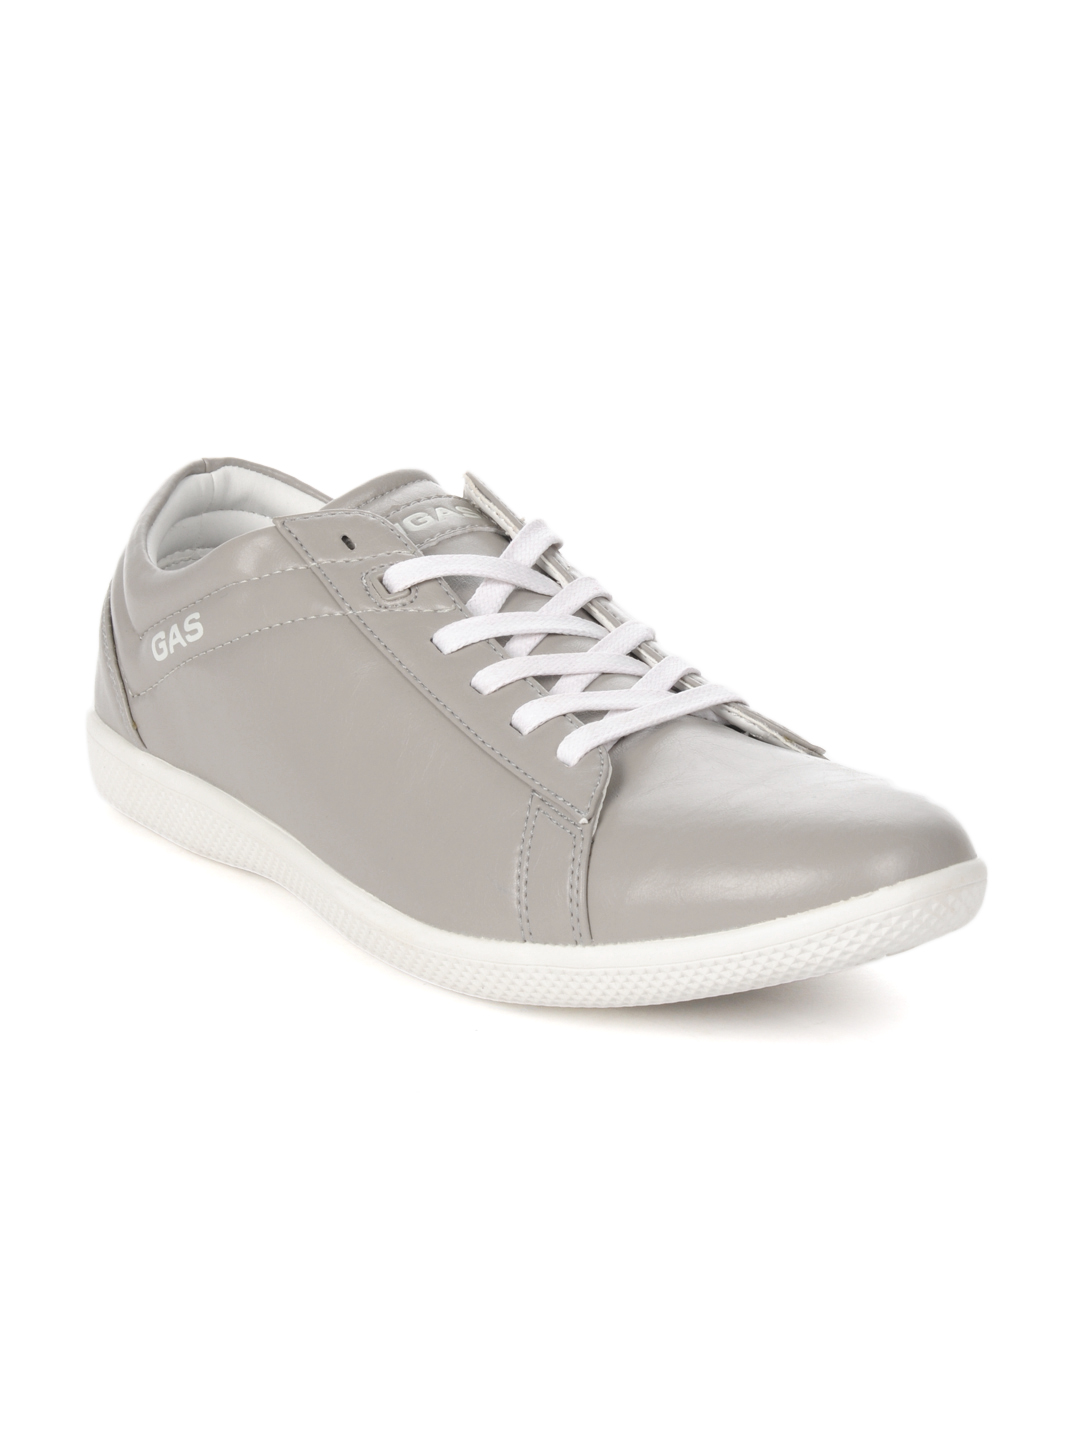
Gas Men Jack Grey Shoes
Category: Footwear / Shoes / Casual Shoes
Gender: Men
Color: Grey
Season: Summer 2013
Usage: Casual